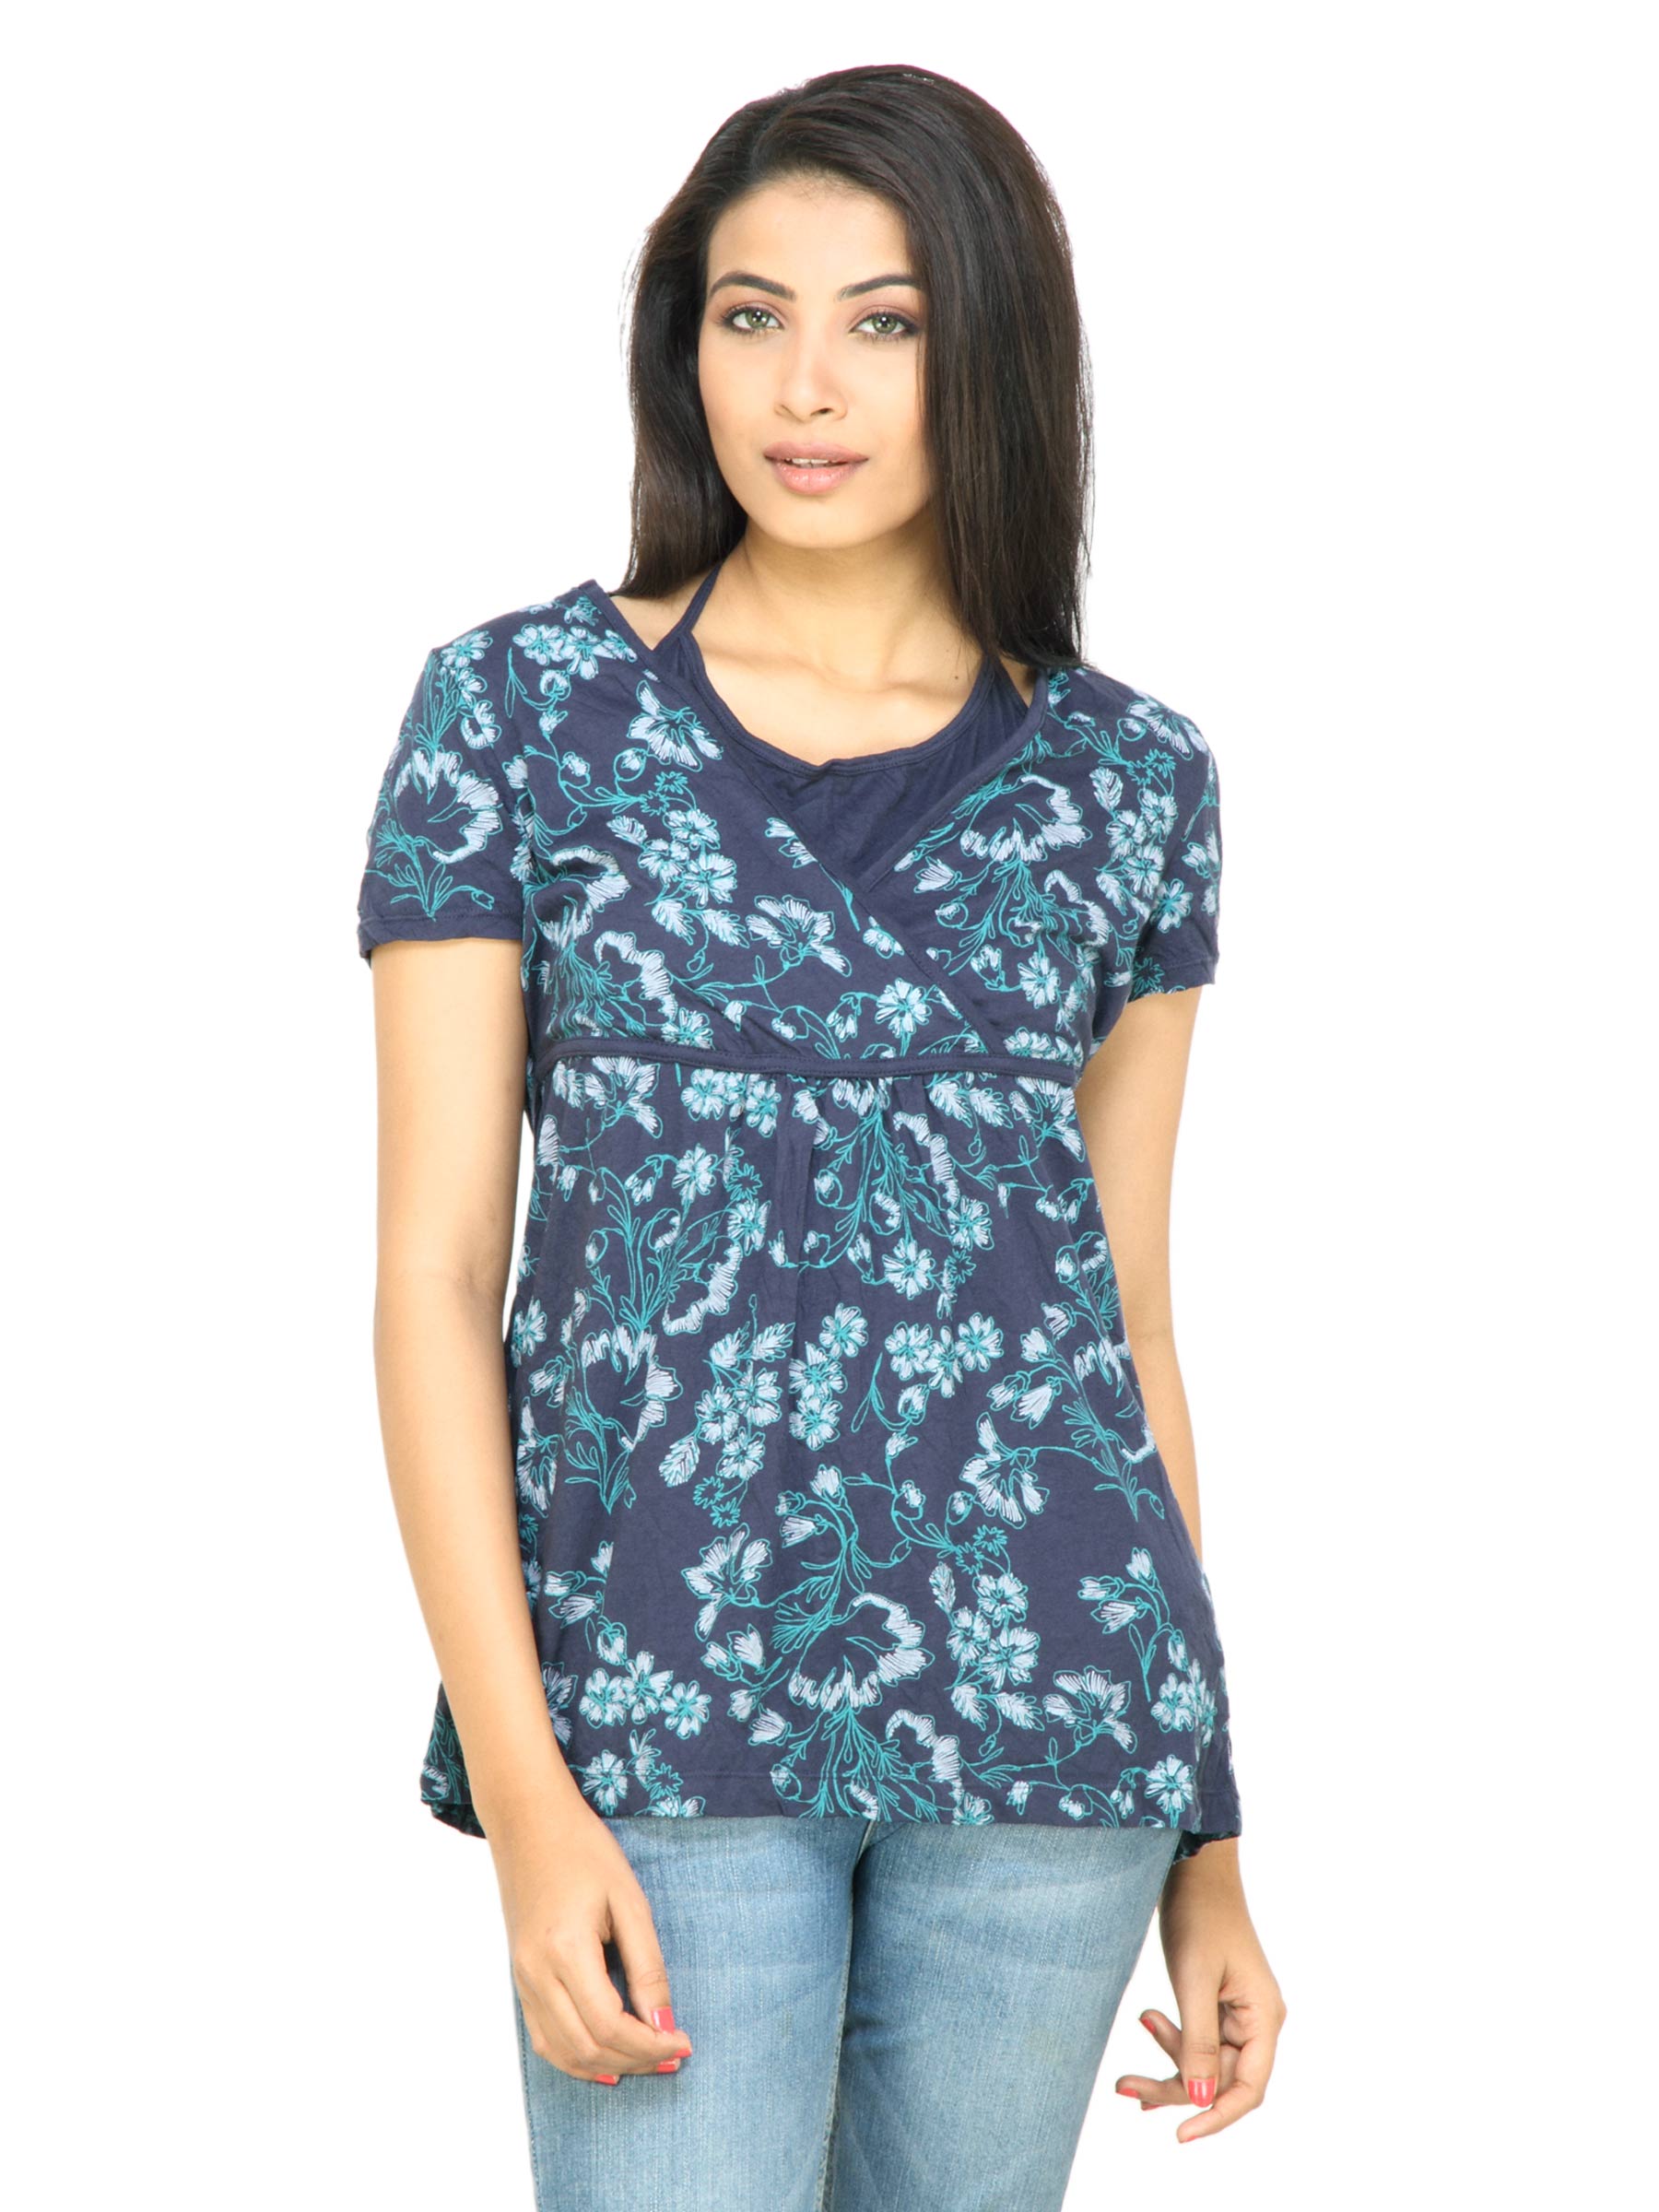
s.Oliver Women Printed Navy Blue Top
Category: Apparel / Topwear / Tops
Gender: Women
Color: Navy Blue
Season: Fall 2011
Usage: Casual